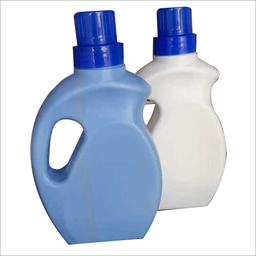
Label: plastic